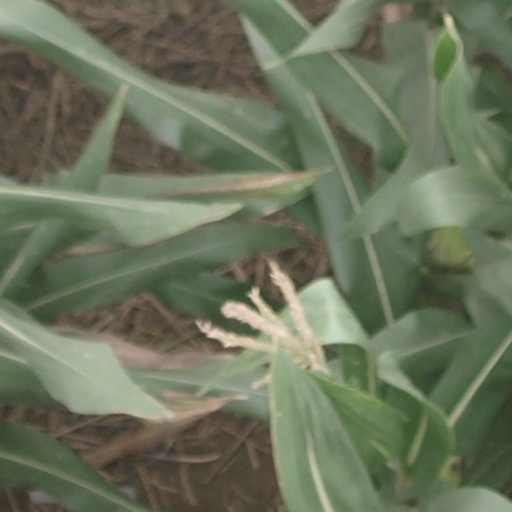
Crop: maize; corn